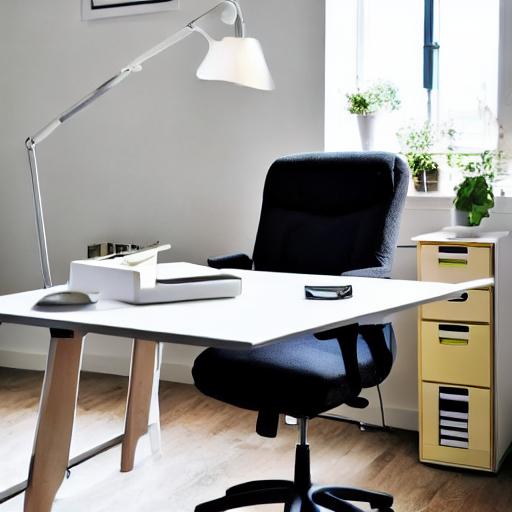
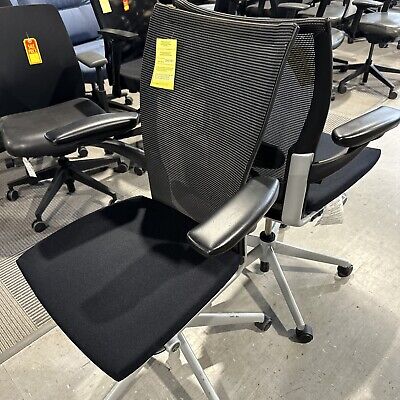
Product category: items_chair
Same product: no